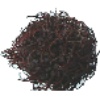
Label: Rambutan 1